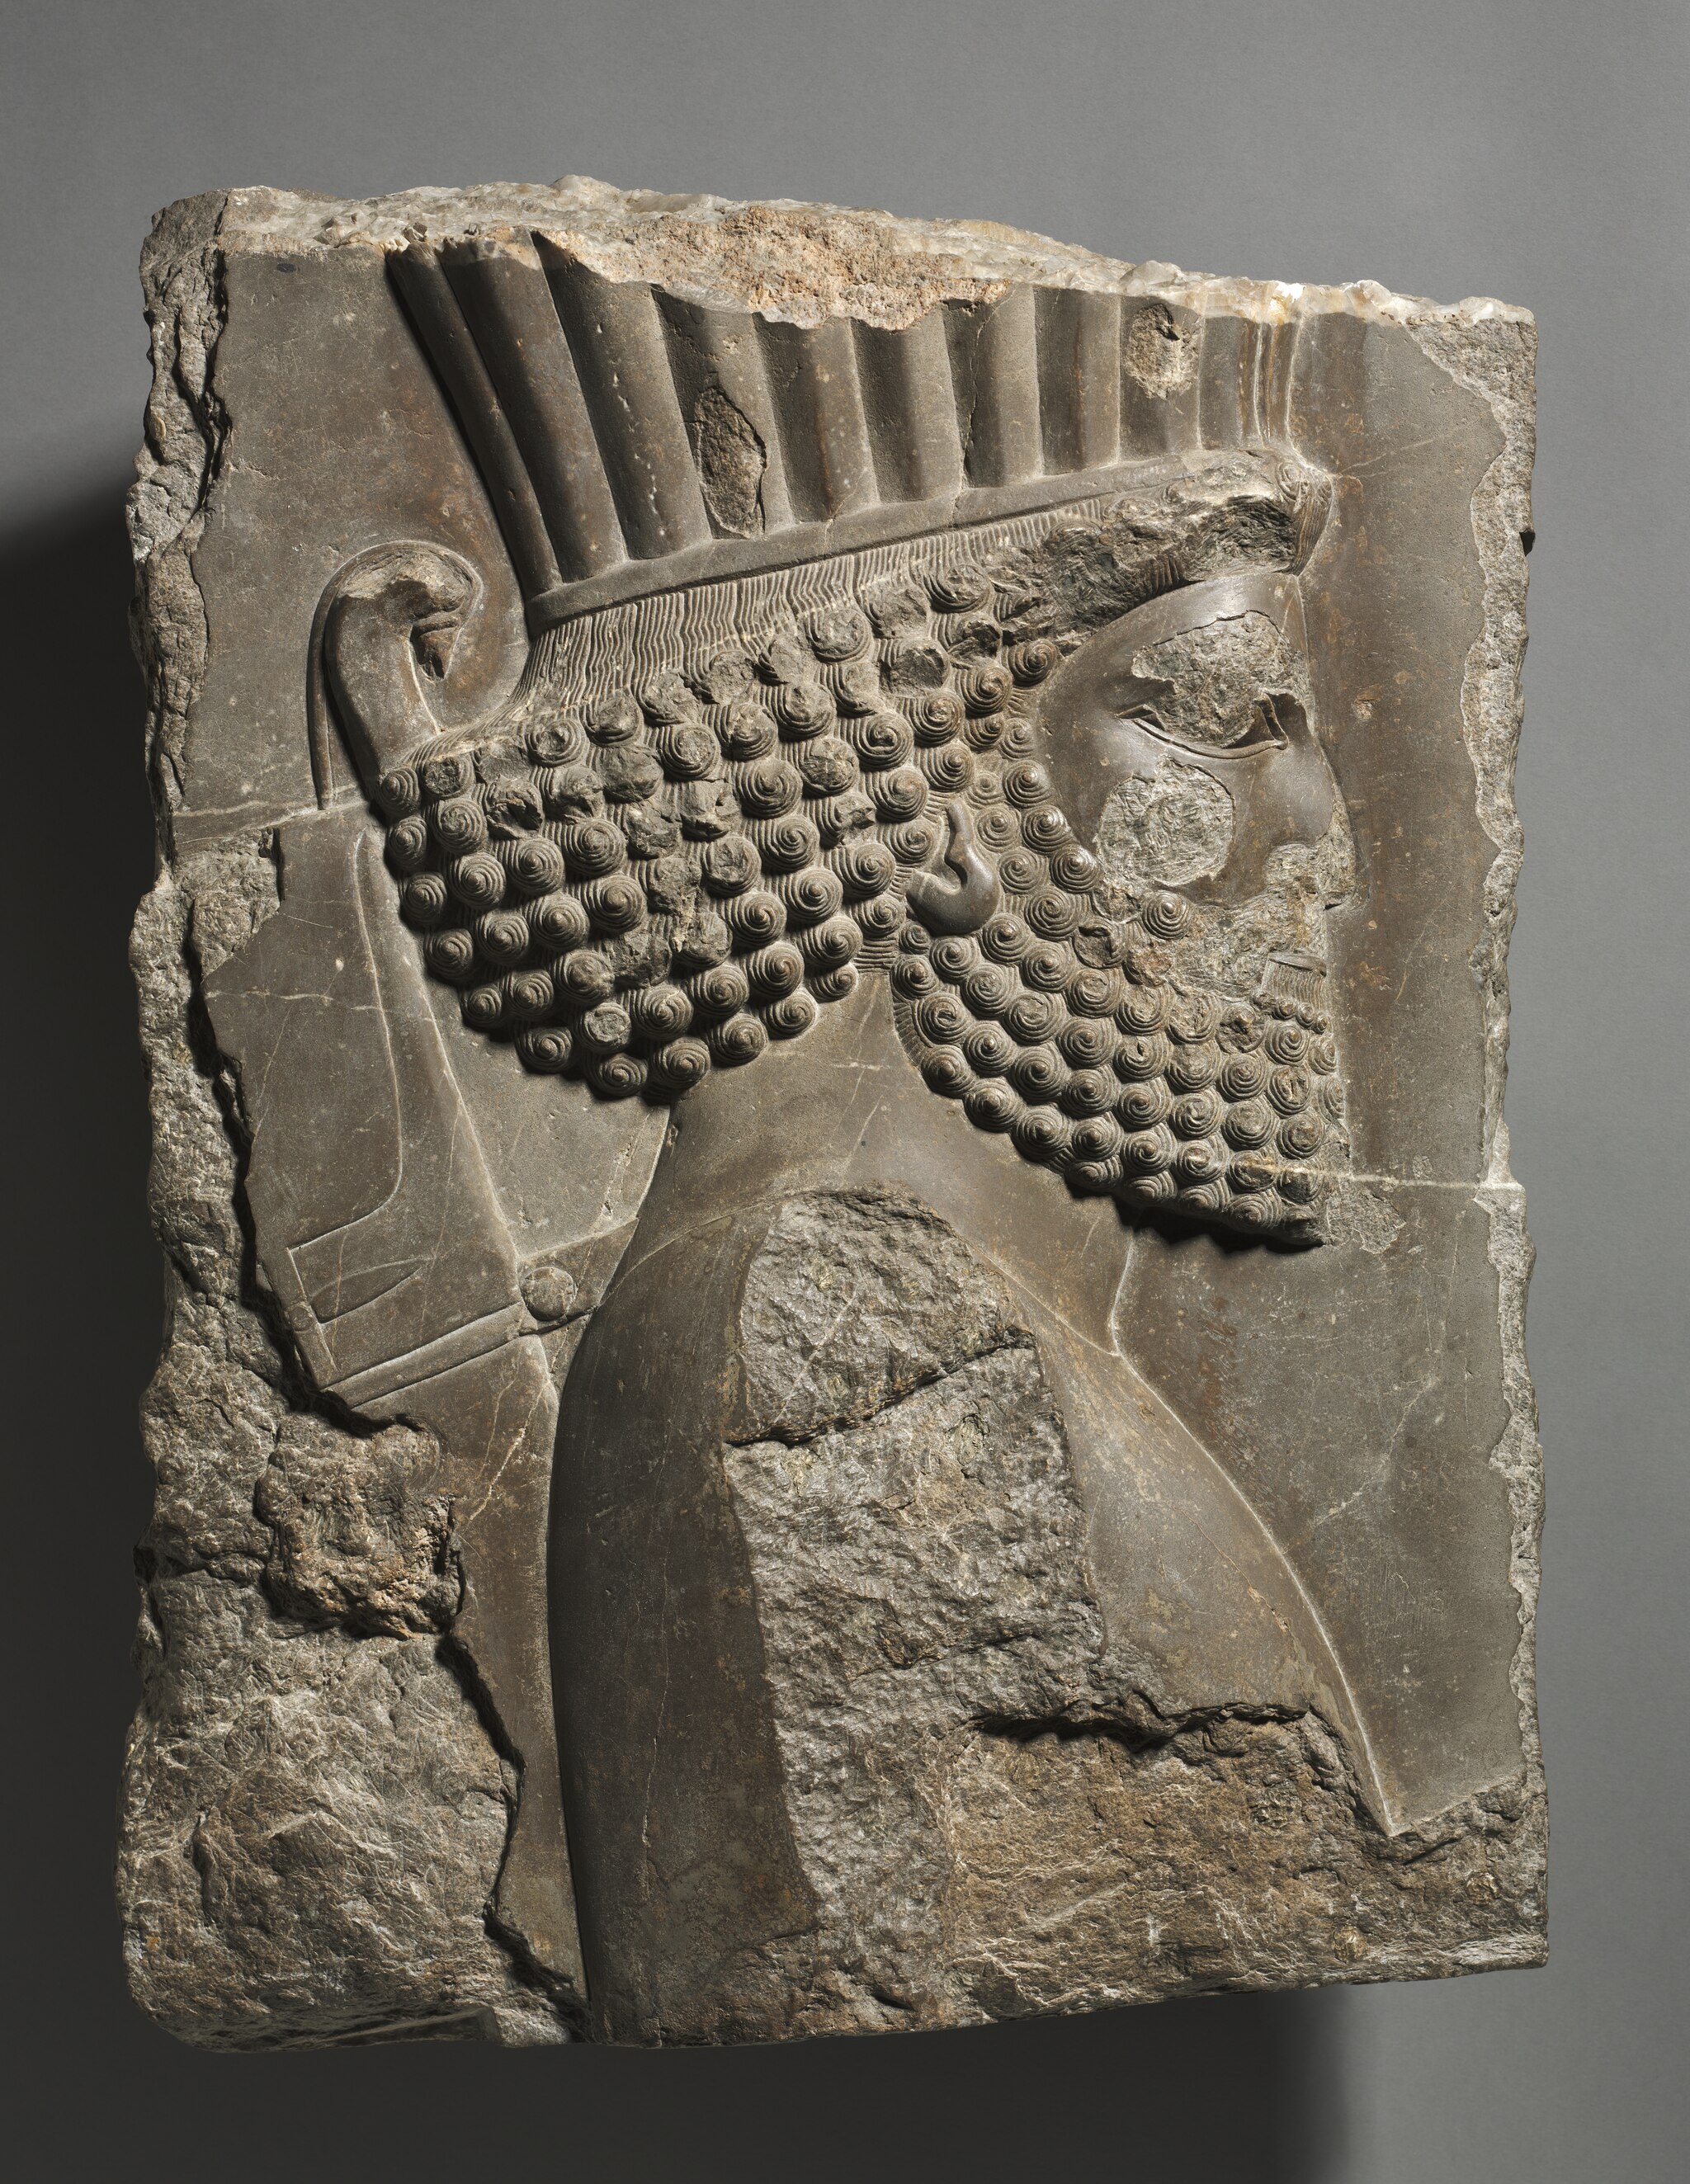
Title: Fragment of a Wall Decoration from the Palace of Xerxes: "Guardsman" in Procession
Description: In 486 bc, Xerxes succeeded Darius I as king of Persia. His empire, then the world's largest and most powerful, encompassed an area from Libya to western India and from Ethiopia to Afghanistan. This relief fragment of one of his guards probably comes from the west stairway of his enormous palace at Persepolis. As chronicled by Herodotus, the Greeks defeated Xerxes in a clash of conflicting political systems: democracy and monarchy
Date: 486-465 BC
Categories: CC-Zero, Files with no machine-readable author, Uploaded with pattypan, Artworks without Wikidata item, Artworks with known accession number, Images from Cleveland Museum of Art, Reliefs from Persepolis, Reliefs of Achaemenid warriors from Persepolis, Near East antiquities in the Cleveland Museum of Art, Reliefs in the Cleveland Museum of Art